Western blot

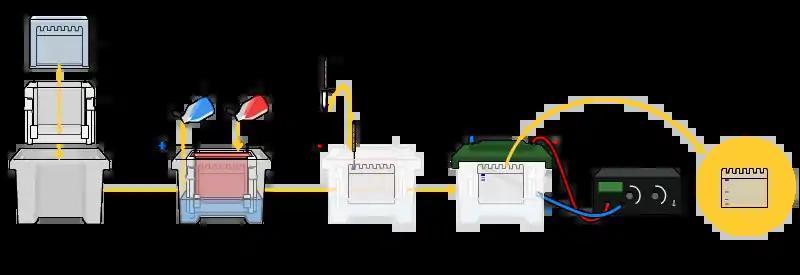

The proteins of the sample are separated using gel electrophoresis. Separation of proteins may be by isoelectric point (pI), molecular weight, electric charge, or a combination of these factors. The nature of the separation depends on the treatment of the sample and the nature of the gel.